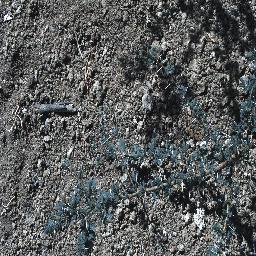
Label: prickly_acacia